1958 Australian Tourist Trophy

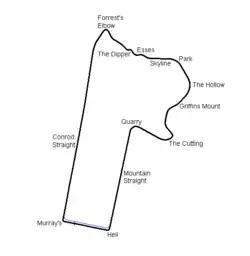
Layout of the Mount Panorama Circuit (1938-1986)

The 1958 Australian Tourist Trophy was a 100-mile motor race for sports cars, staged at the Mount Panorama Circuit near Bathurst in New South Wales, Australia on 6 October 1958. It was the second in a sequence of annual Australian Tourist Trophy races, each of which was recognised by the Confederation of Australian Motor Sport as the Australian Championship for sports cars. The race was won by David McKay driving an Aston Martin DB3S.